The Coal War

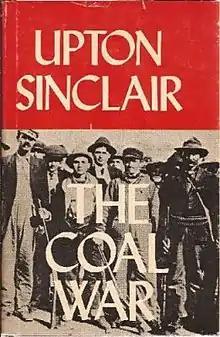
First edition (publ. University Press of Colorado)

The Coal War is a novel by Upton Sinclair. It is a sequel to "King Coal" and documents the continuing exploits of that novel's protagonist, Hal Warner. When Sinclair submitted the novel for publication in 1917, it was rejected as being insufficiently interesting from a novelistic standpoint. After this, the manuscript remained in limbo until 1976, when it was finally published by the Colorado Associated University Press. The book was published eight years after Sinclair's death.